John Williams (archer)

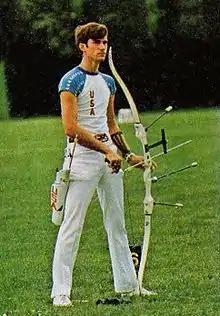

John Chester Williams (born September 12, 1953) is a retired archer from the United States. After placing second at the 1969 World Championships he won the 1971 and 1972 world titles and the gold medal at the 1972 Olympics. It was the first Olympic archery medal for the United States in 52 years.